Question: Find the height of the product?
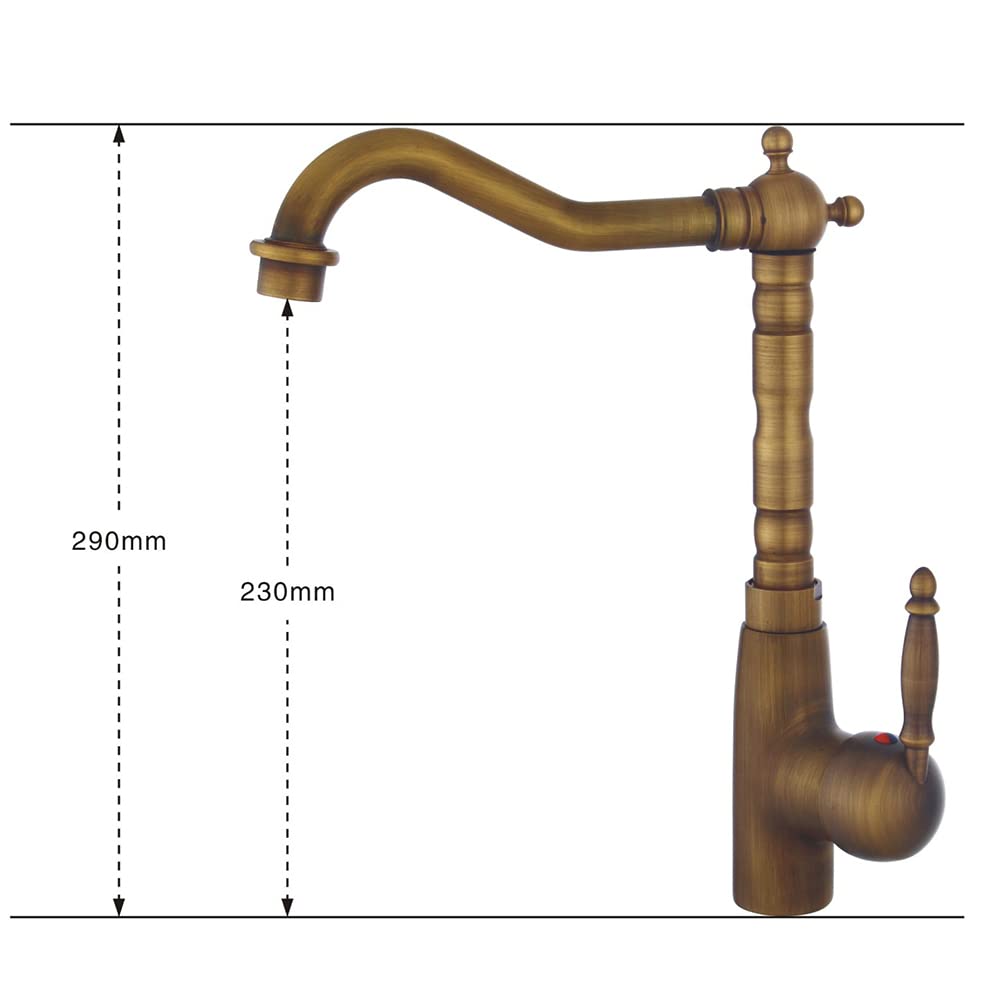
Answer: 290.0 millimetre